Aihole

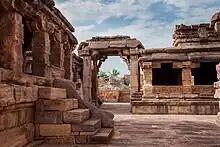
Kunti group colonnade

The third monument in the Ambigergudi complex is a Late Chalukya design from about the 11th century. Its structure and layout feature all elements of the Hindu temple but it is damaged, the image inside the sanctum is missing and the face, nose, and limbs of most of its intricate carvings on the walls are defaced. The structure experiments with square and cubic shaped elements and arrangement of space. The Dravida design stands out above the sanctum walls, with repeated motifs of resonating tower structure as it rises upwards. Like other elements of this temple, the capping roof and finial is missing.